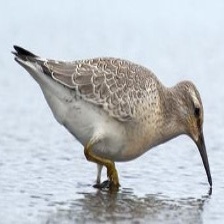
Species: RED KNOT
Scientific name: CALIDRIS CANUTUS
ImageNet parent category: red-backed_sandpiper